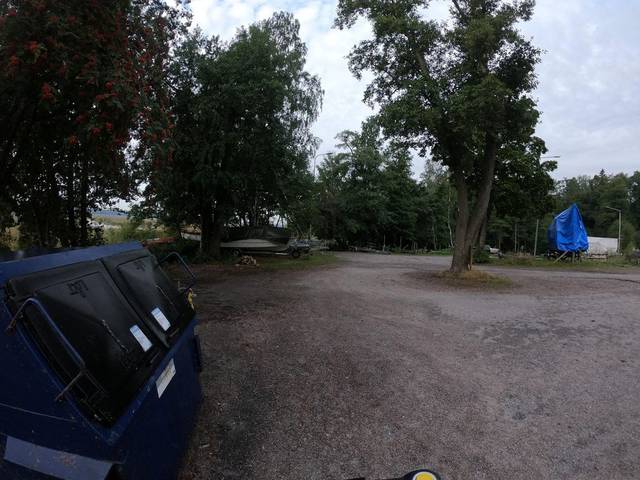
Region: Finland
Coordinates: 60.203, 24.829